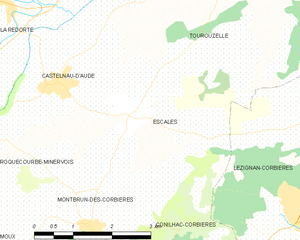
Carte des communes françaises: Escales